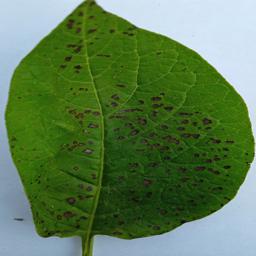
Etiqueta: Tizon_Temprano